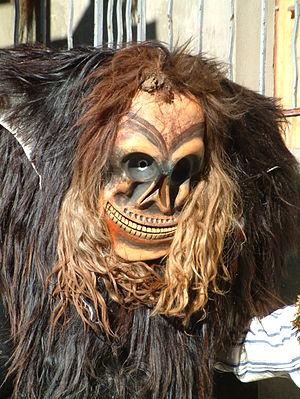
Les Tschäggättä sont des personnages monstrueux que l'on voit dans les rues des villages du Lötschental en Suisse pendant Carnaval.